Claudia Comte

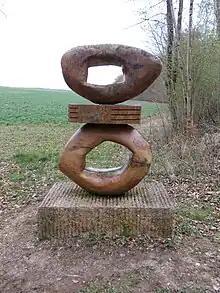
"Saphira" sculpture

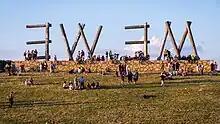
"Me We" sculpture

Comte's artwork shows a wide range of influences that range from canonized artists, such as Brancusi and Jean Arp, to popular cartoons, like "The Simpsons". She mixes the natural with the artificial, dissolving distinctions between what is considered intellectual and unsophisticated. In an interview with The Brooklyn Rail in 2015, Comte said she mixes classical themes with references to modern art, and then imparts her own voice on the form.